Elvira Stone

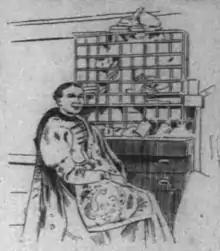
Martha Elvira Stone (1896)

By vote of the town of Oxford, Stone was elected a member of the examining school board in the spring of 1870, which office she held until 1873. Her time and talent outside of her public duties was given to literary pursuits. She was for eight years a co-laborer with Senator George L. Davis, of North Andover, Massachusetts, in his compilation of the "Davis Genealogy". She was at the same time associated with Supreme Court Judge William L. Learned, of Albany, New York, in his compilation of the "Learned Genealogy". The Learned and Davis families were intimately connected by frequent intermarriages. From the former, Stone traces her descent. She is the great-granddaughter of Colonel Ebenezer Learned, one of the first permanent settlers of Oxford, in 1713. During the American Civil War, she entered into it with zeal and personal aid to the extent of her ability, in all that contributed to the comfort and welfare of the soldiers. Her room was the depot for army and hospital supplies.